Appalachian Highlands

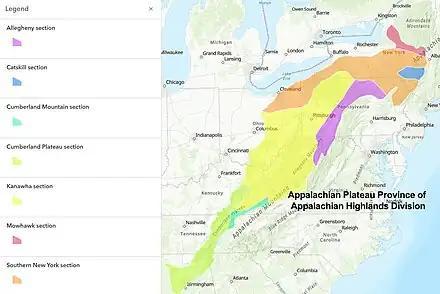
Appalachian Plateau province of Appalachian physiographic division

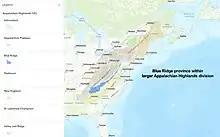
The Blue Ridge province in the larger Appalachian Highlands physiographic division

The Blue Ridge province is a physiographic province of the larger Appalachian Highlands physiographic division. This province is about 580 miles long and consists of northern and southern physiographic sections, which divides near the Roanoke River gap.